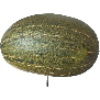
Label: Melon Piel de Sapo 1